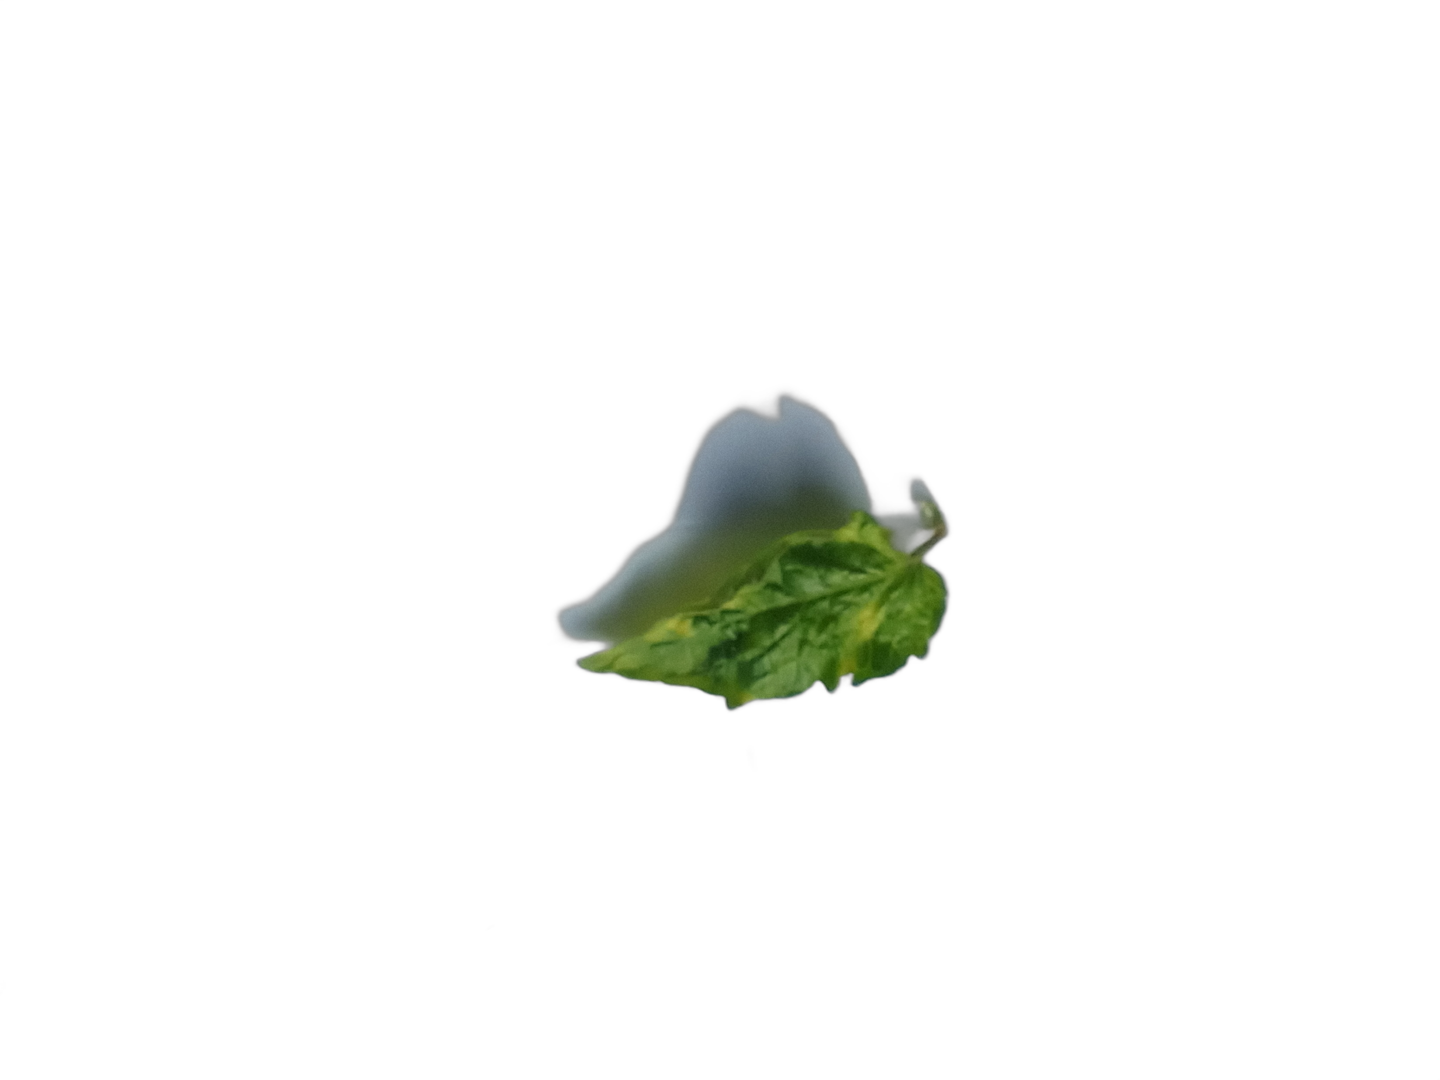
Crop: Tomato
Label: Spot